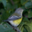
Label: bird